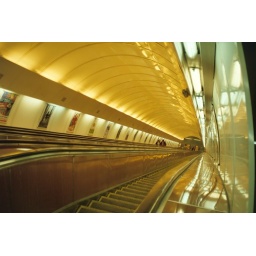
6/10/2006 -- The long-ass escalator from the train platform to one level below the street at Namesti Republiky station.